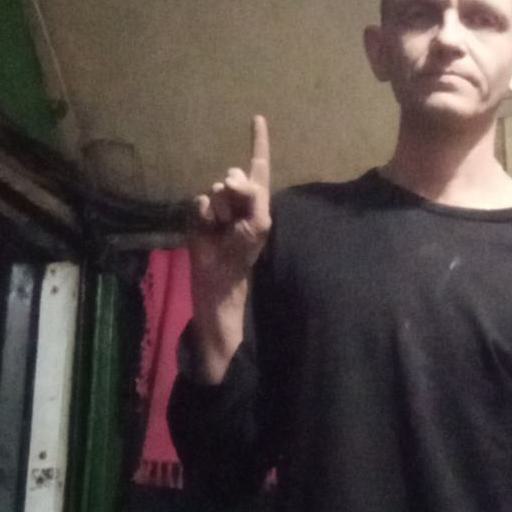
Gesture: one